Kenny Gregory

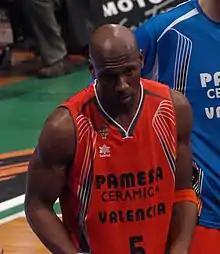
Gregory with Pamesa Valencia in 2009

William Kendrick Gregory (born November 16, 1978) is an American former professional basketball player. He played the shooting guard and small forward positions. He is in height.